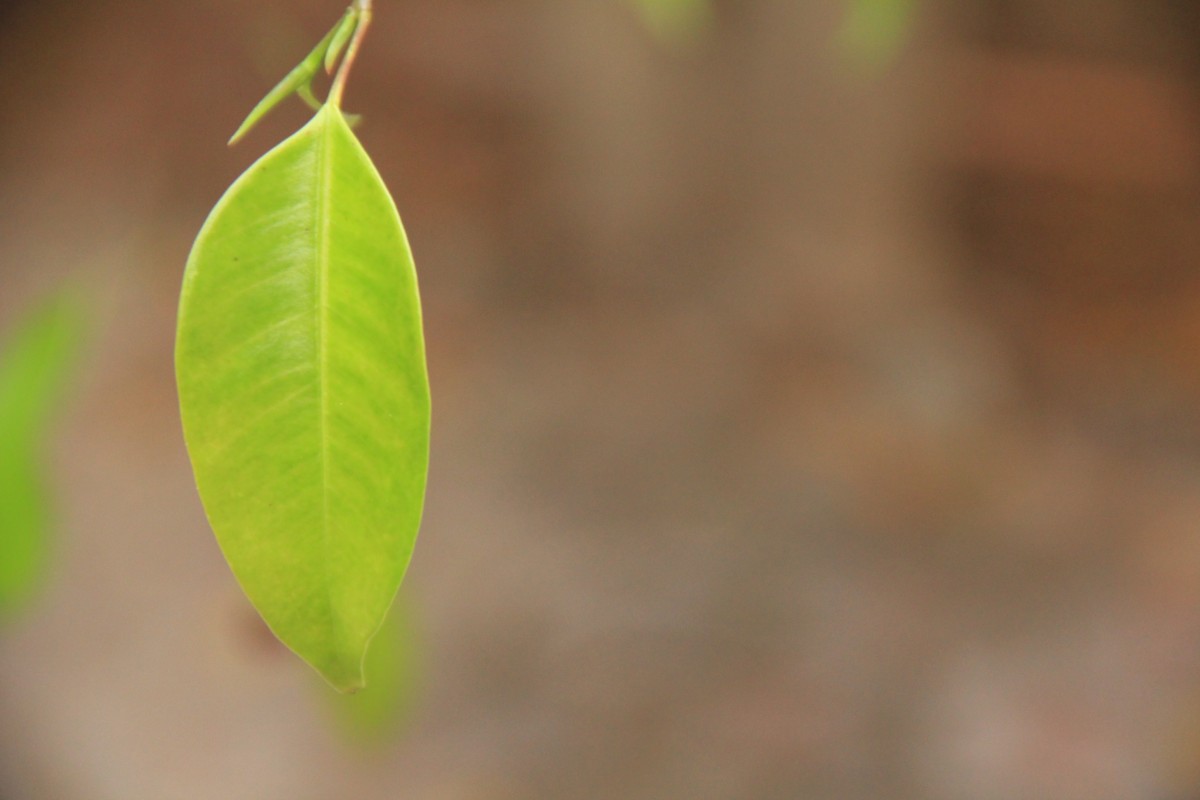
Tags: sunlight, leaf, flower, green, flora, close up, macro photography